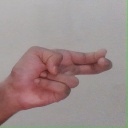
अक्षर: ह